George Baxter (printer)

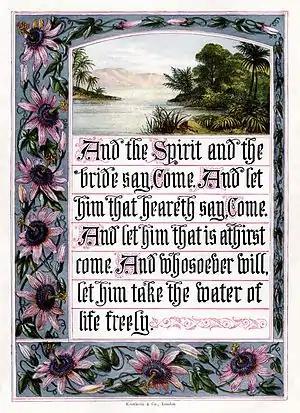
Joseph Martin Kronheim's illustration of Revelation 22:17. Shiny silver ink surrounds the flowers, a very light blue ink is used for the sky, and several types of printing are combined, with the various inks using different methods.

A number of printers purchased a licence from Baxter, following the renewal of his patent in 1849. The most well known of these was Abraham Le Blond. Other firms who worked under Baxter's license include Bradshaw & Blacklock; William Dickes; Kronheim & Co.; Joseph Mansell and Myers & Co. Other printers known to have used Baxter's methods after his patent expired included George Baxter Jr.; Vincent Brooks; Edmund Evans; Gregory, Collins & Reynolds; Leighton Bros; Moor & Crosby and William Russell. George Cargill Leighton, a former apprentice of Baxter's, never worked under Baxter's licence but became a prominent printer in his own right, becoming the printer and later owner of the "Illustrated London News", the first journal in the world to include regular colour plates. Leighton could not use a metal intaglio plate as a base without infringing upon Baxter's patent, although "… the fact that he had to do without it probably helped to ensure his commercial success". Nevertheless, Leighton did often use an aquatint base.